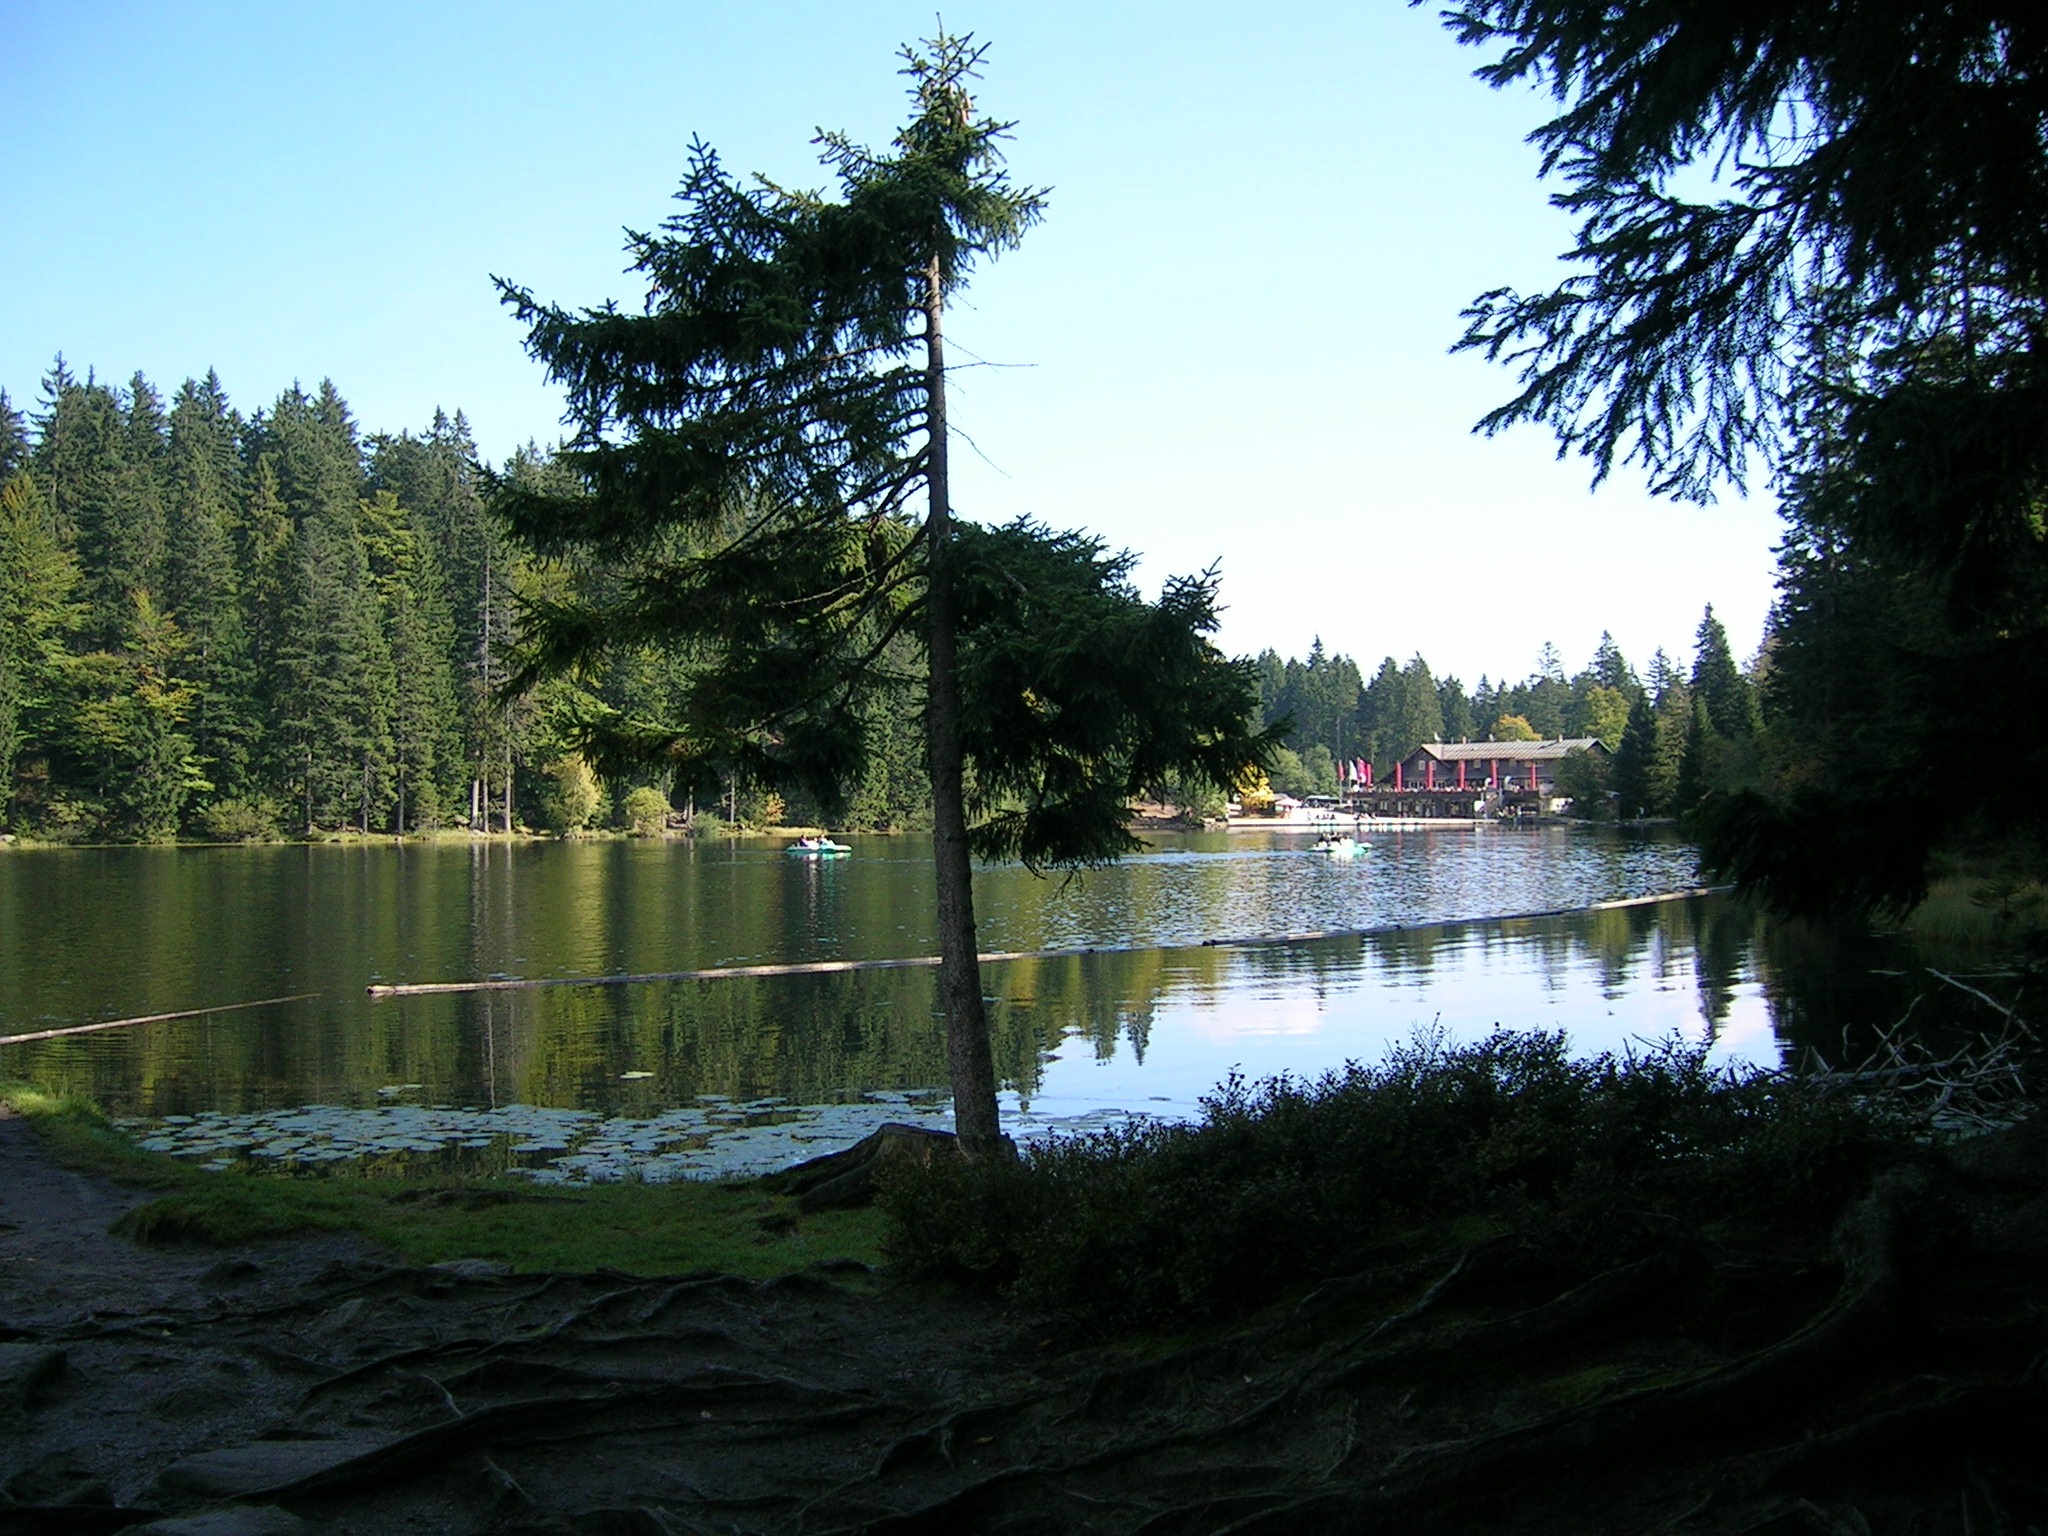
landscape, tree, water, nature, wilderness, lake, river, pond, reflection, park, rest, reservoir, waterway, body of water, bergsee, water feature, woody plant, arbersee